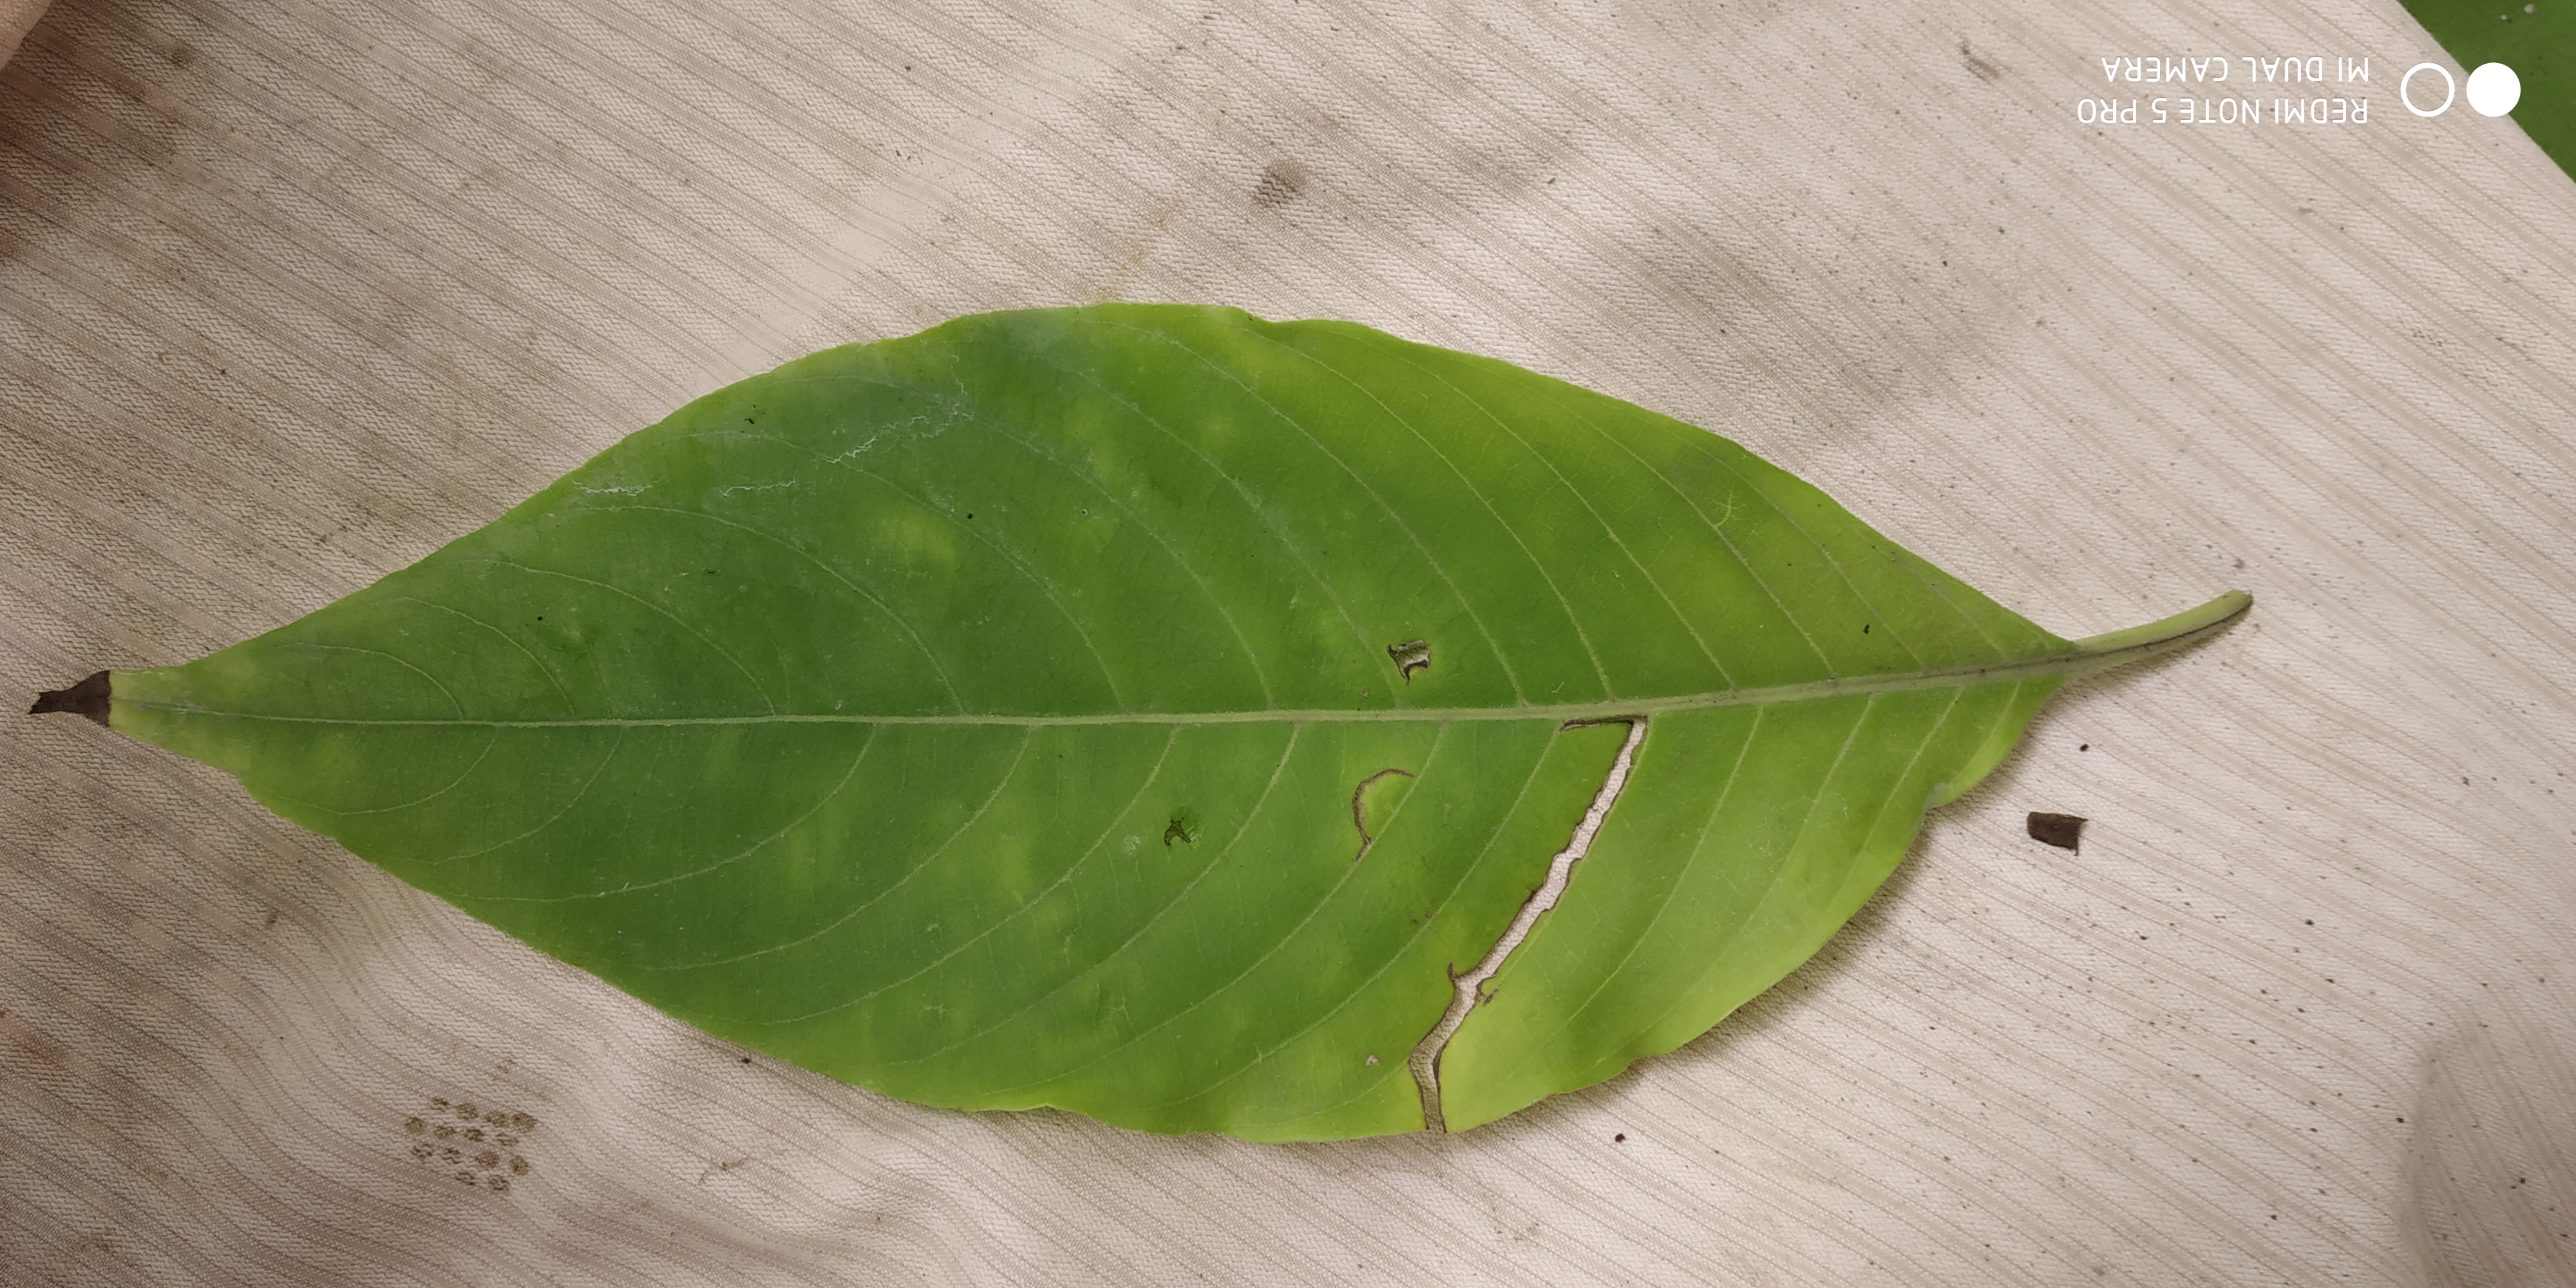
Plant: Malabar_Nut